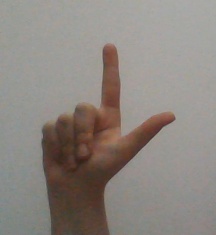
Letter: laam